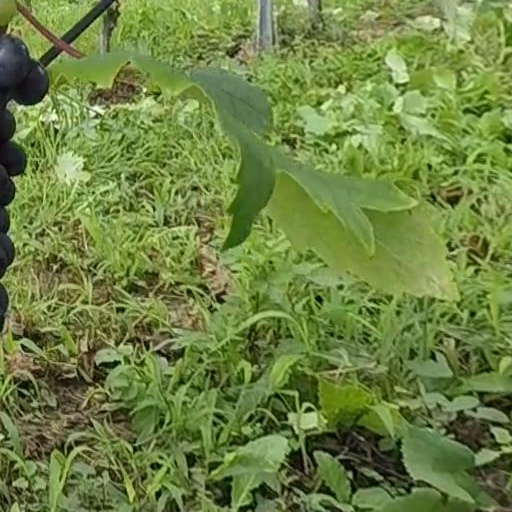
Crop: grape